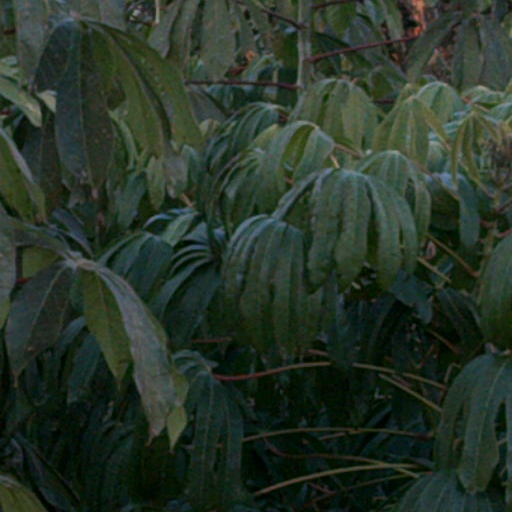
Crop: cassava